Reignier station

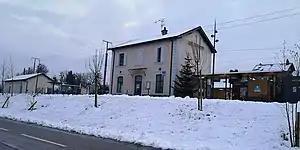
The station building in 2021

Reignier station is a railway station in the commune of Reignier-Esery, in the French department of Haute-Savoie. It is located on standard gauge Aix-les-Bains–Annemasse line of SNCF.